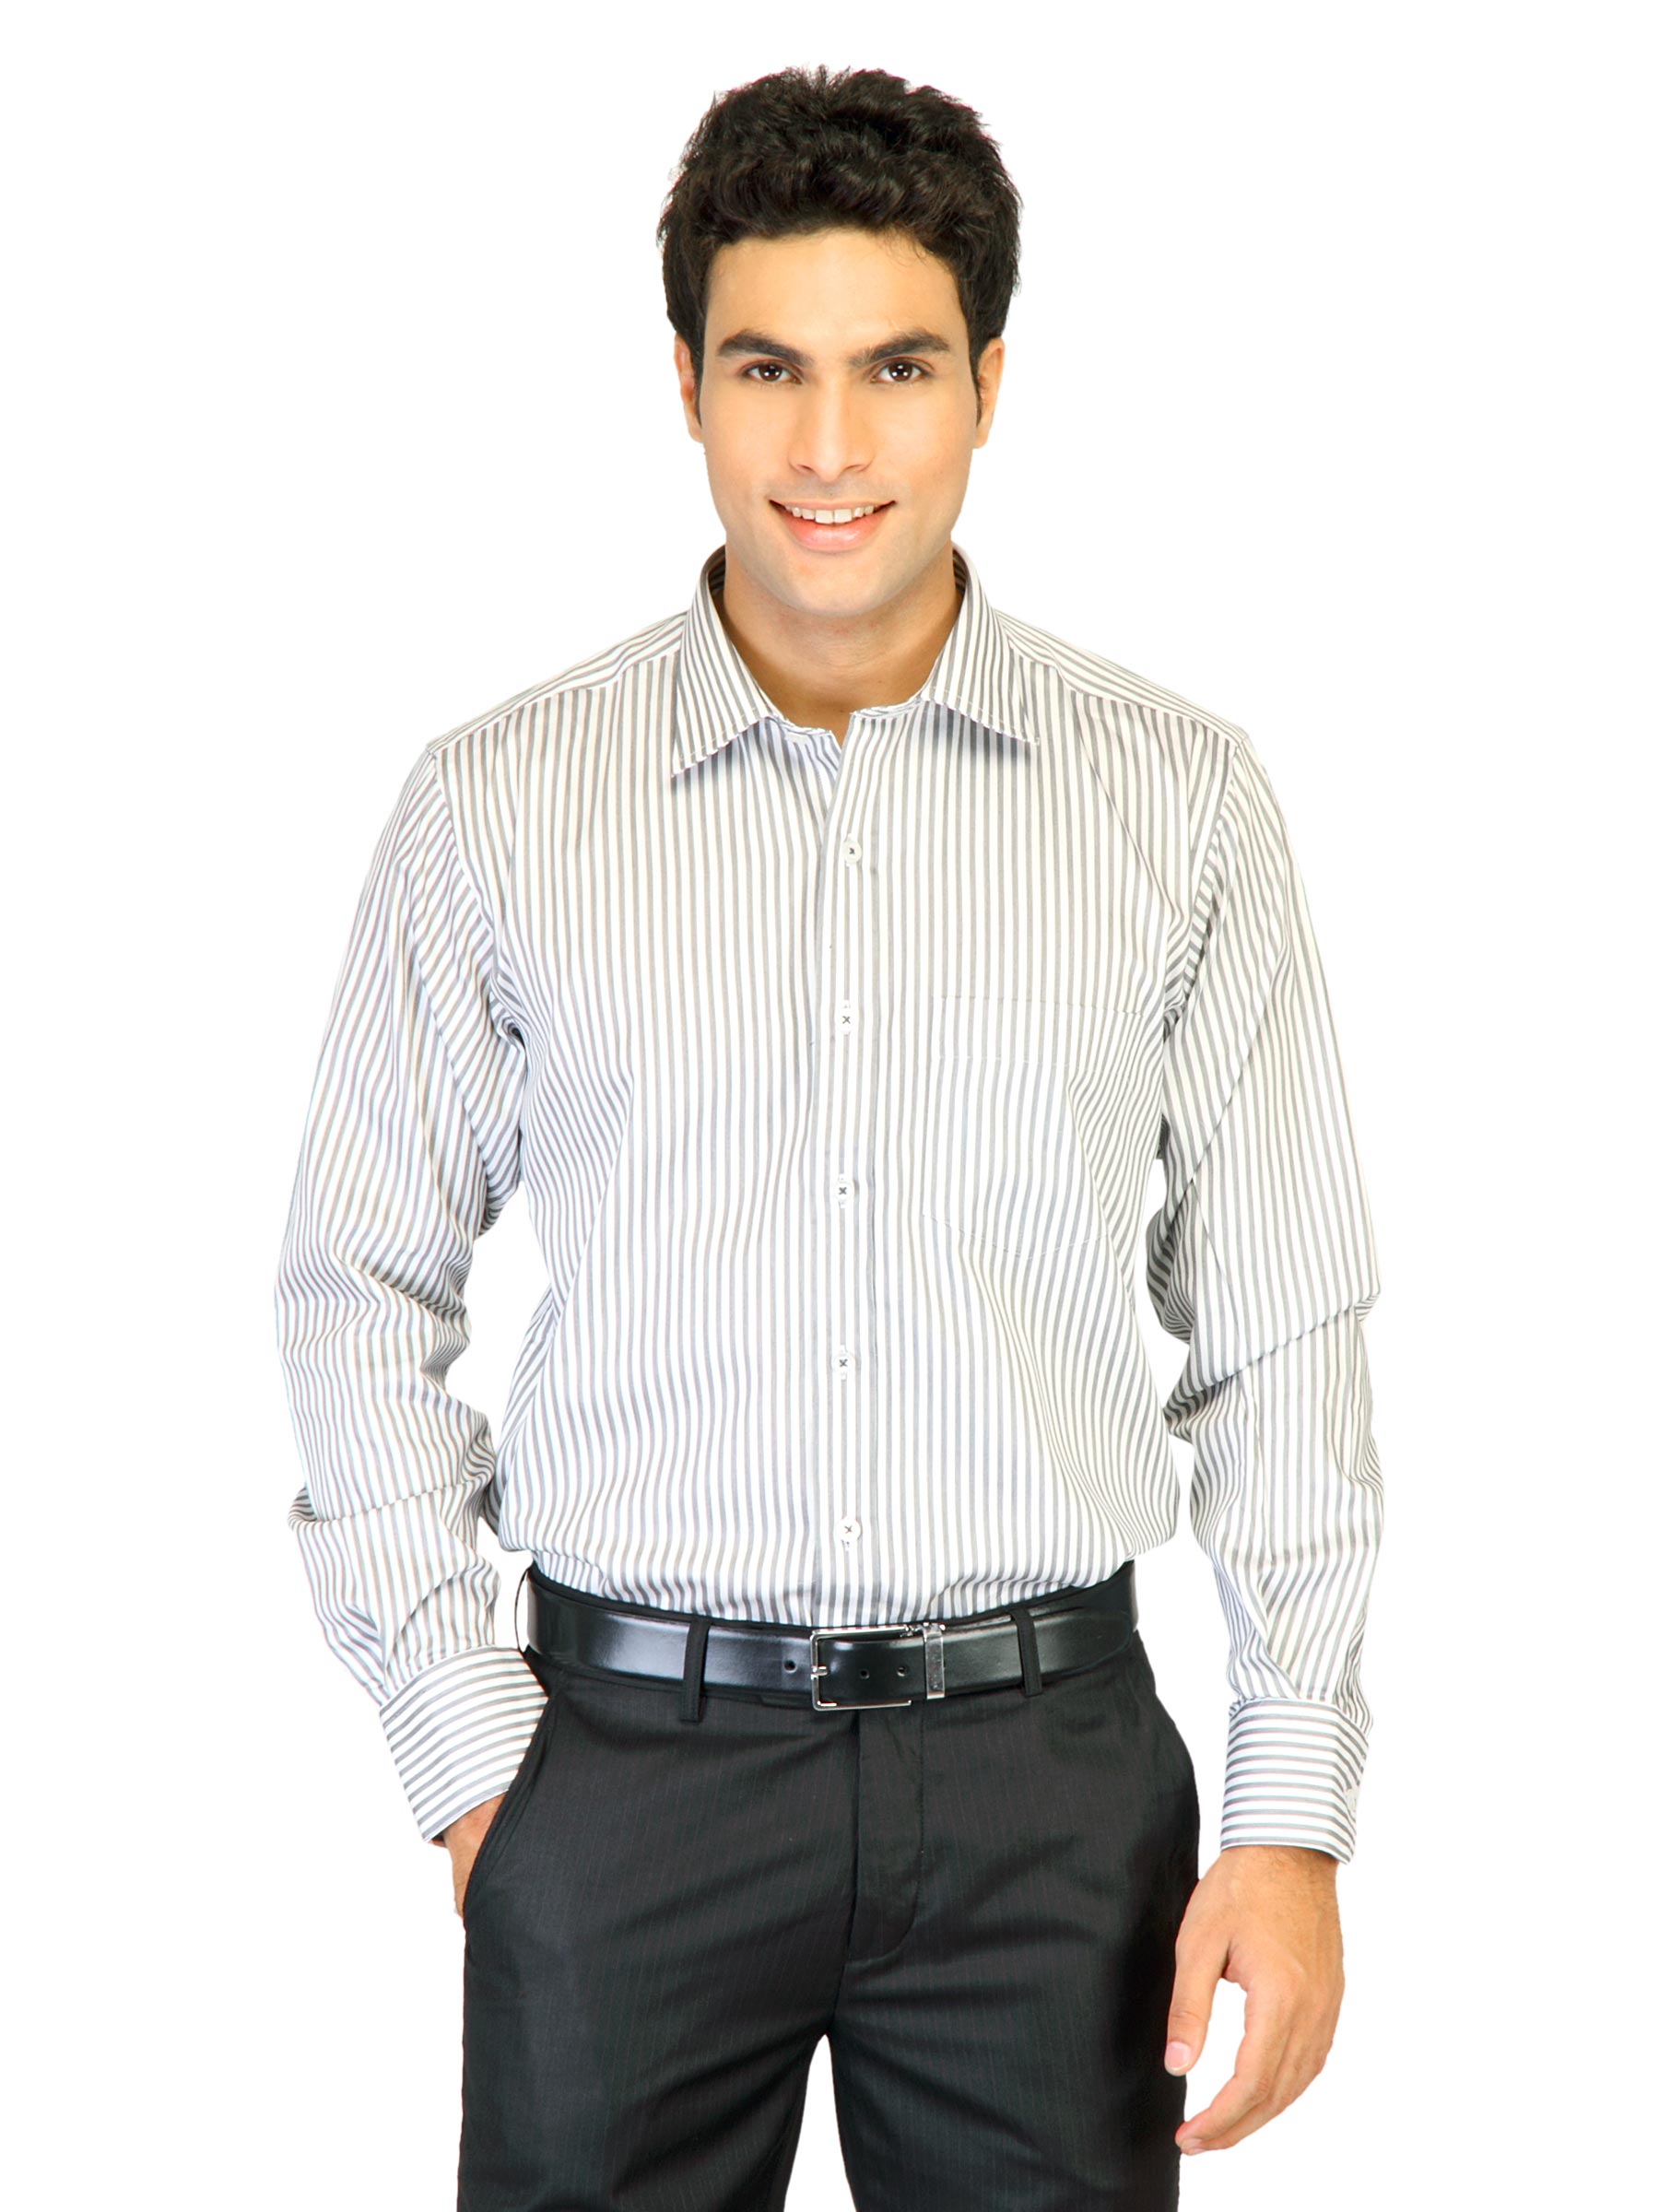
Genesis Men Thick Black Stripe Shirt
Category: Apparel / Topwear / Shirts
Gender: Men
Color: White
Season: Fall 2011
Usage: Formal